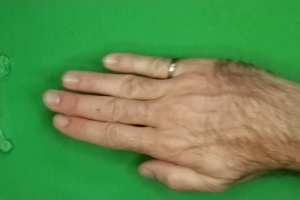
Label: paper